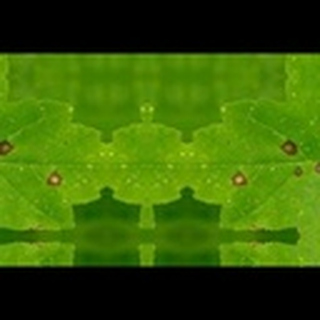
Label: cotton_target_spot